Old Ellerby

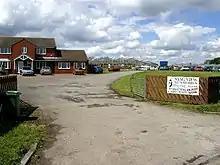
Garden Nurseries at Old Ellerby

Together with its neighbour New Ellerby it forms the civil parish of Ellerby.